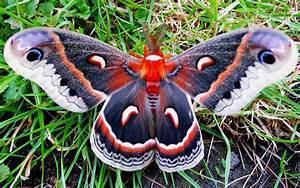
butterfly